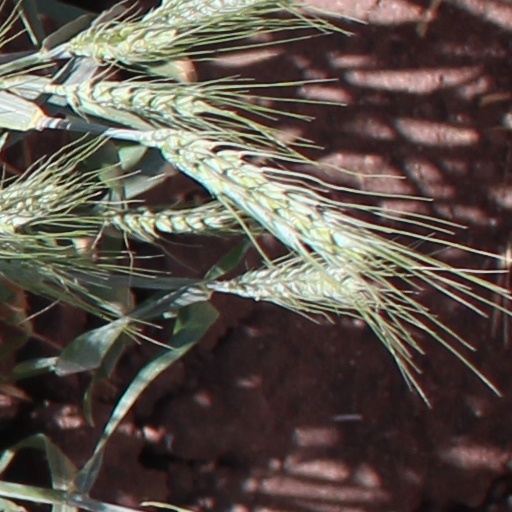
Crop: wheat